Claude Shannon

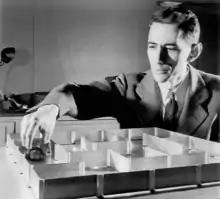
Shannon and his electromechanical mouse "Theseus" (named after Theseus from Greek mythology) which he tried to have solve the maze in one of the first experiments in artificial intelligence

In 1950, Shannon designed and built, with the help of his wife, Betty, a learning machine named Theseus. It consisted of a maze on a surface, through which a mechanical mouse could move. Below the surface were sensors (an electromechanical relay circuit) that followed the path of a mechanical mouse through the maze. The mouse was designed to search through the corridors until it found the target. Having travelled through the maze, the mouse could then be placed anywhere it had been before, and because of its prior experience it could go directly to the target. If placed in unfamiliar territory, it was programmed to search until it reached a known location and then it would proceed to the target, adding the new knowledge to its memory and learning new behavior. After much trial and error, this device would learn the shortest path through the maze, and direct the mechanical mouse through the maze. The pattern of the maze could be changed at will, by rearranging movable partitions. Shannon's mouse appears to have been the first artificial learning device of its kind.